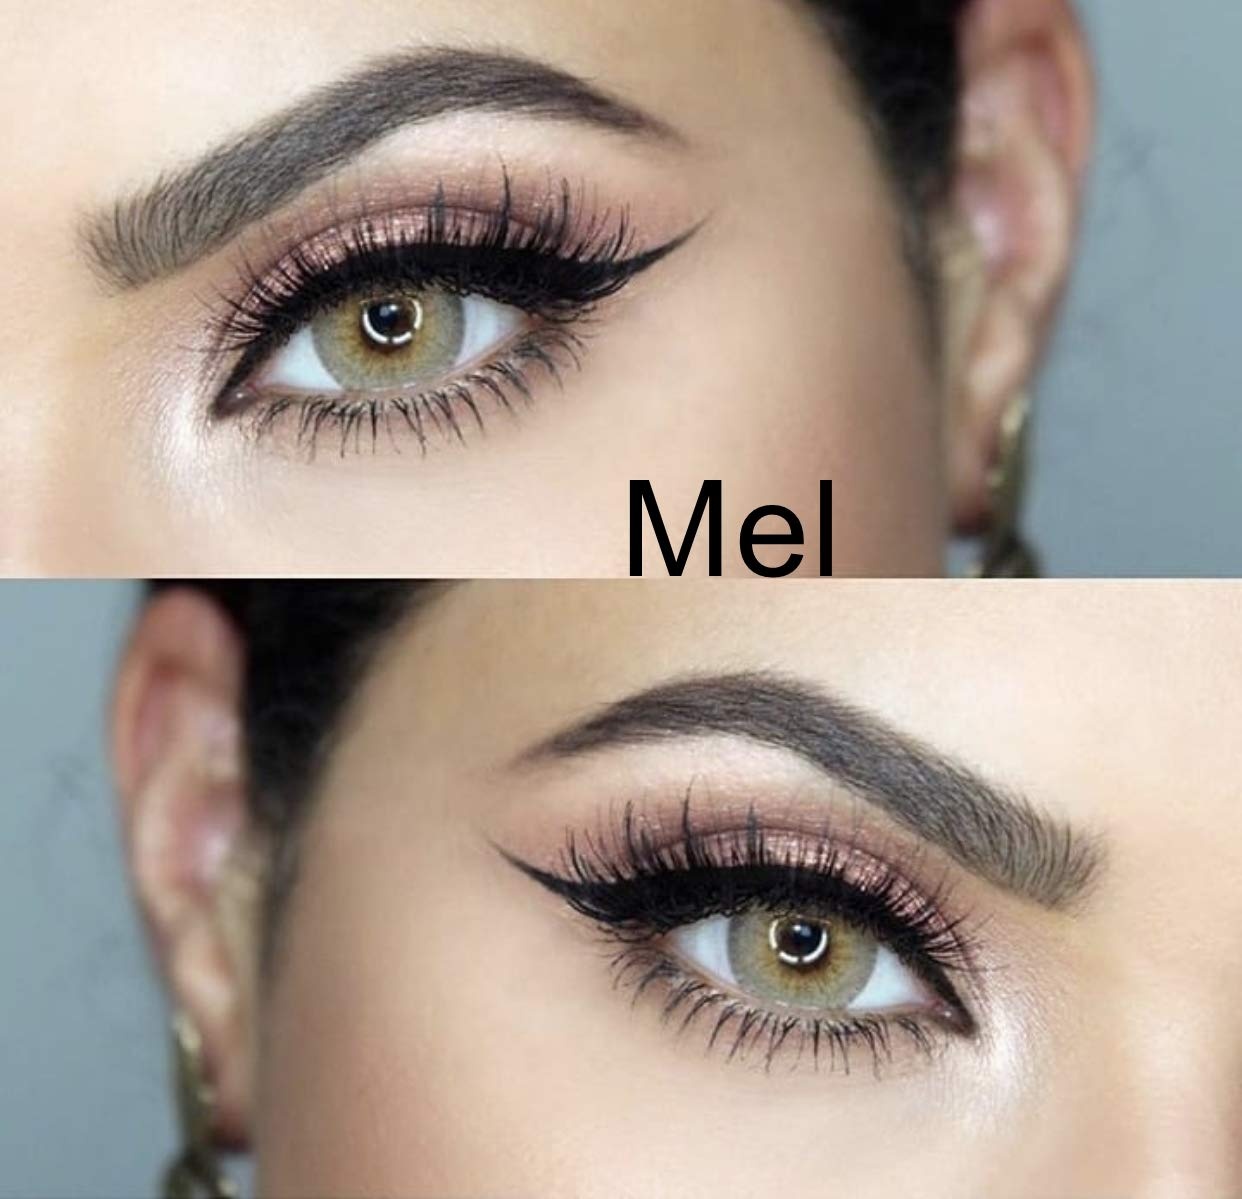
1 x RAW Customer Returns Freshlady Colored Contact Lenses very strong Covering and Natural Annual Lenses I without Strength Eye Color, for dark eyes, green - choose color now Mel  - RRP €30.24
Download Manifest: HERE Title Qty Unit Price Total Price ASIN EAN Freshlady Colored Contact Lenses very strong Covering and Natural Annual Lenses I without Strength Eye Color, for dark eyes, green - choose color now Mel 1 €30.24 €30.24 B08RCSRBFG N/A
Brand: Jobalots
Category: Health & Beauty > Personal Care > Vision Care > Contact Lens Care > Contact Lenses